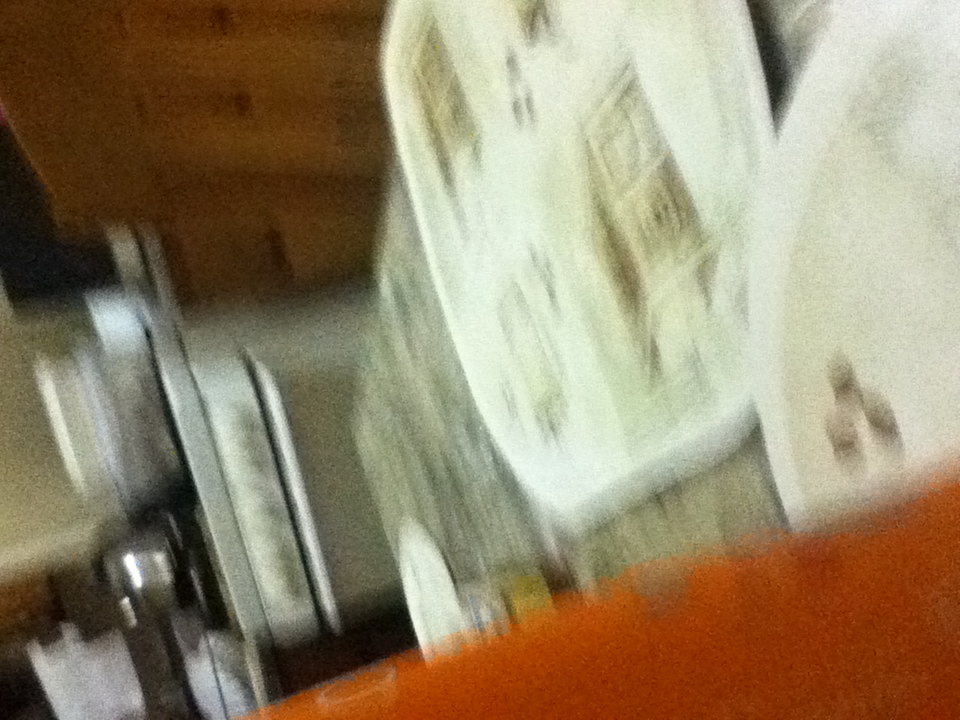Question: What kind of soda is that please?
Answer: unanswerable